Gampaha railway station

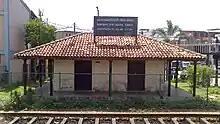
Henarathgoda old railway station

In 1864, British colonists built this station as "Henarathgoda railway station" to facilitate the transportation of Tea and Coffee from the hill country to Colombo. In 1926, the station upgraded with double rail line and became a main railway station in the country.